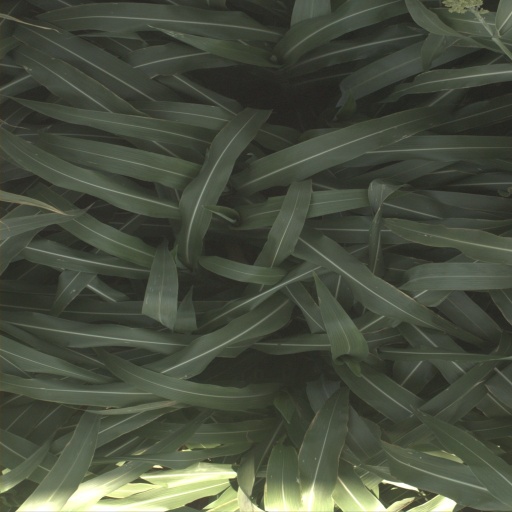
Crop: sorghum